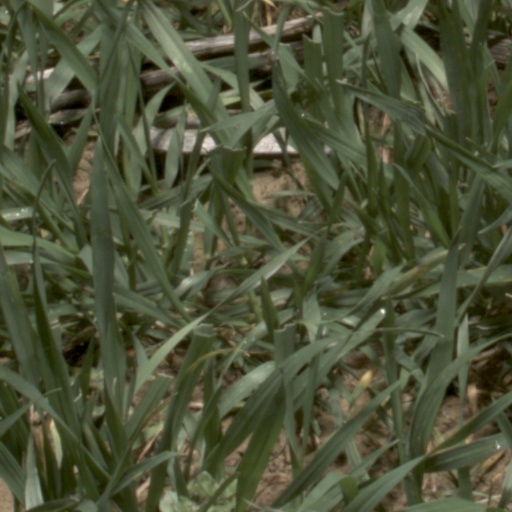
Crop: wheat